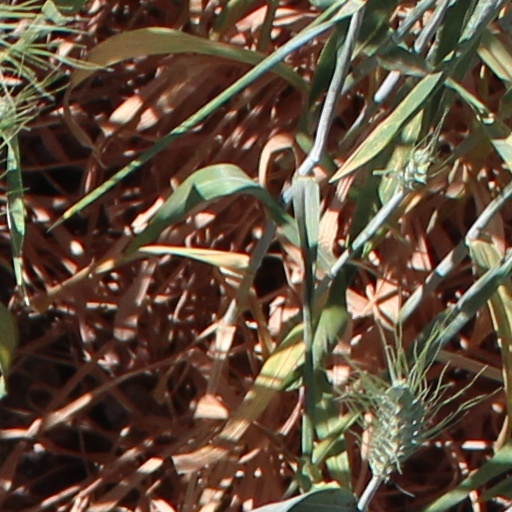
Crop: wheat